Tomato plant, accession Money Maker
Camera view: tilt-top (135 deg); turntable rotation: 240 degrees
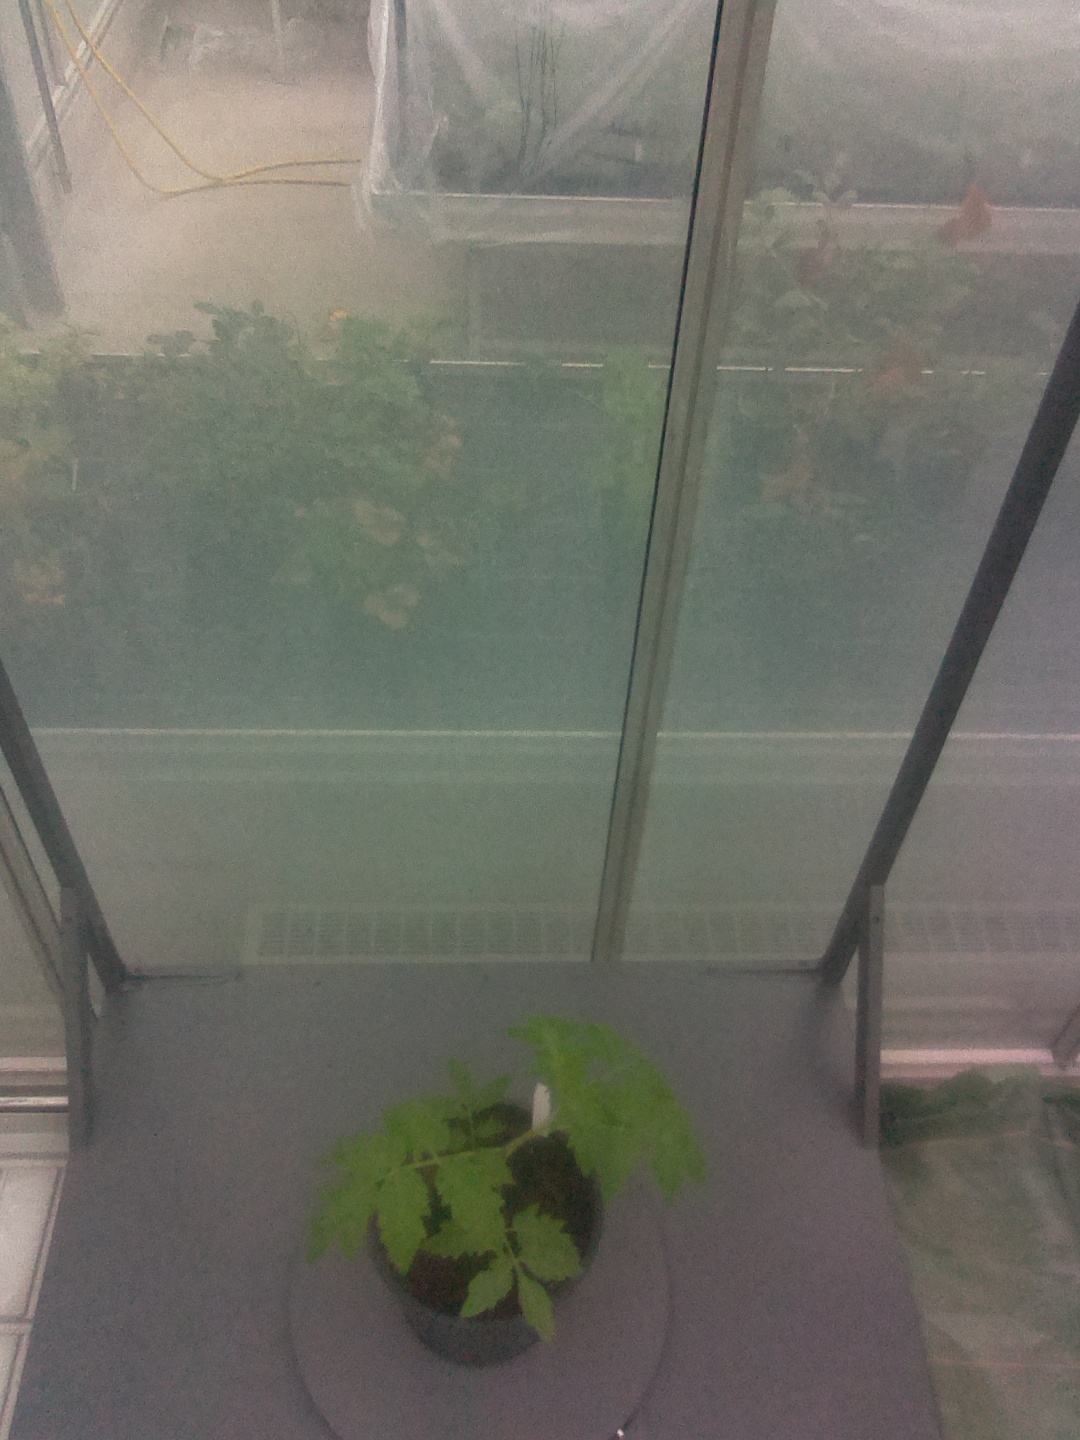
BBCH growth stage 13: 6 of true leaves visible